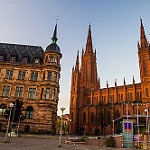
Label: buildings